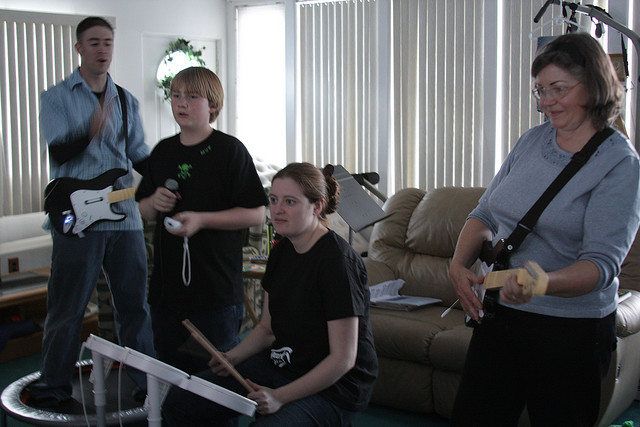
user: Given an image and a question. Answer the question in a short answer. Question: Which game is being played in this photo? Short Answer:
assistant: rock band